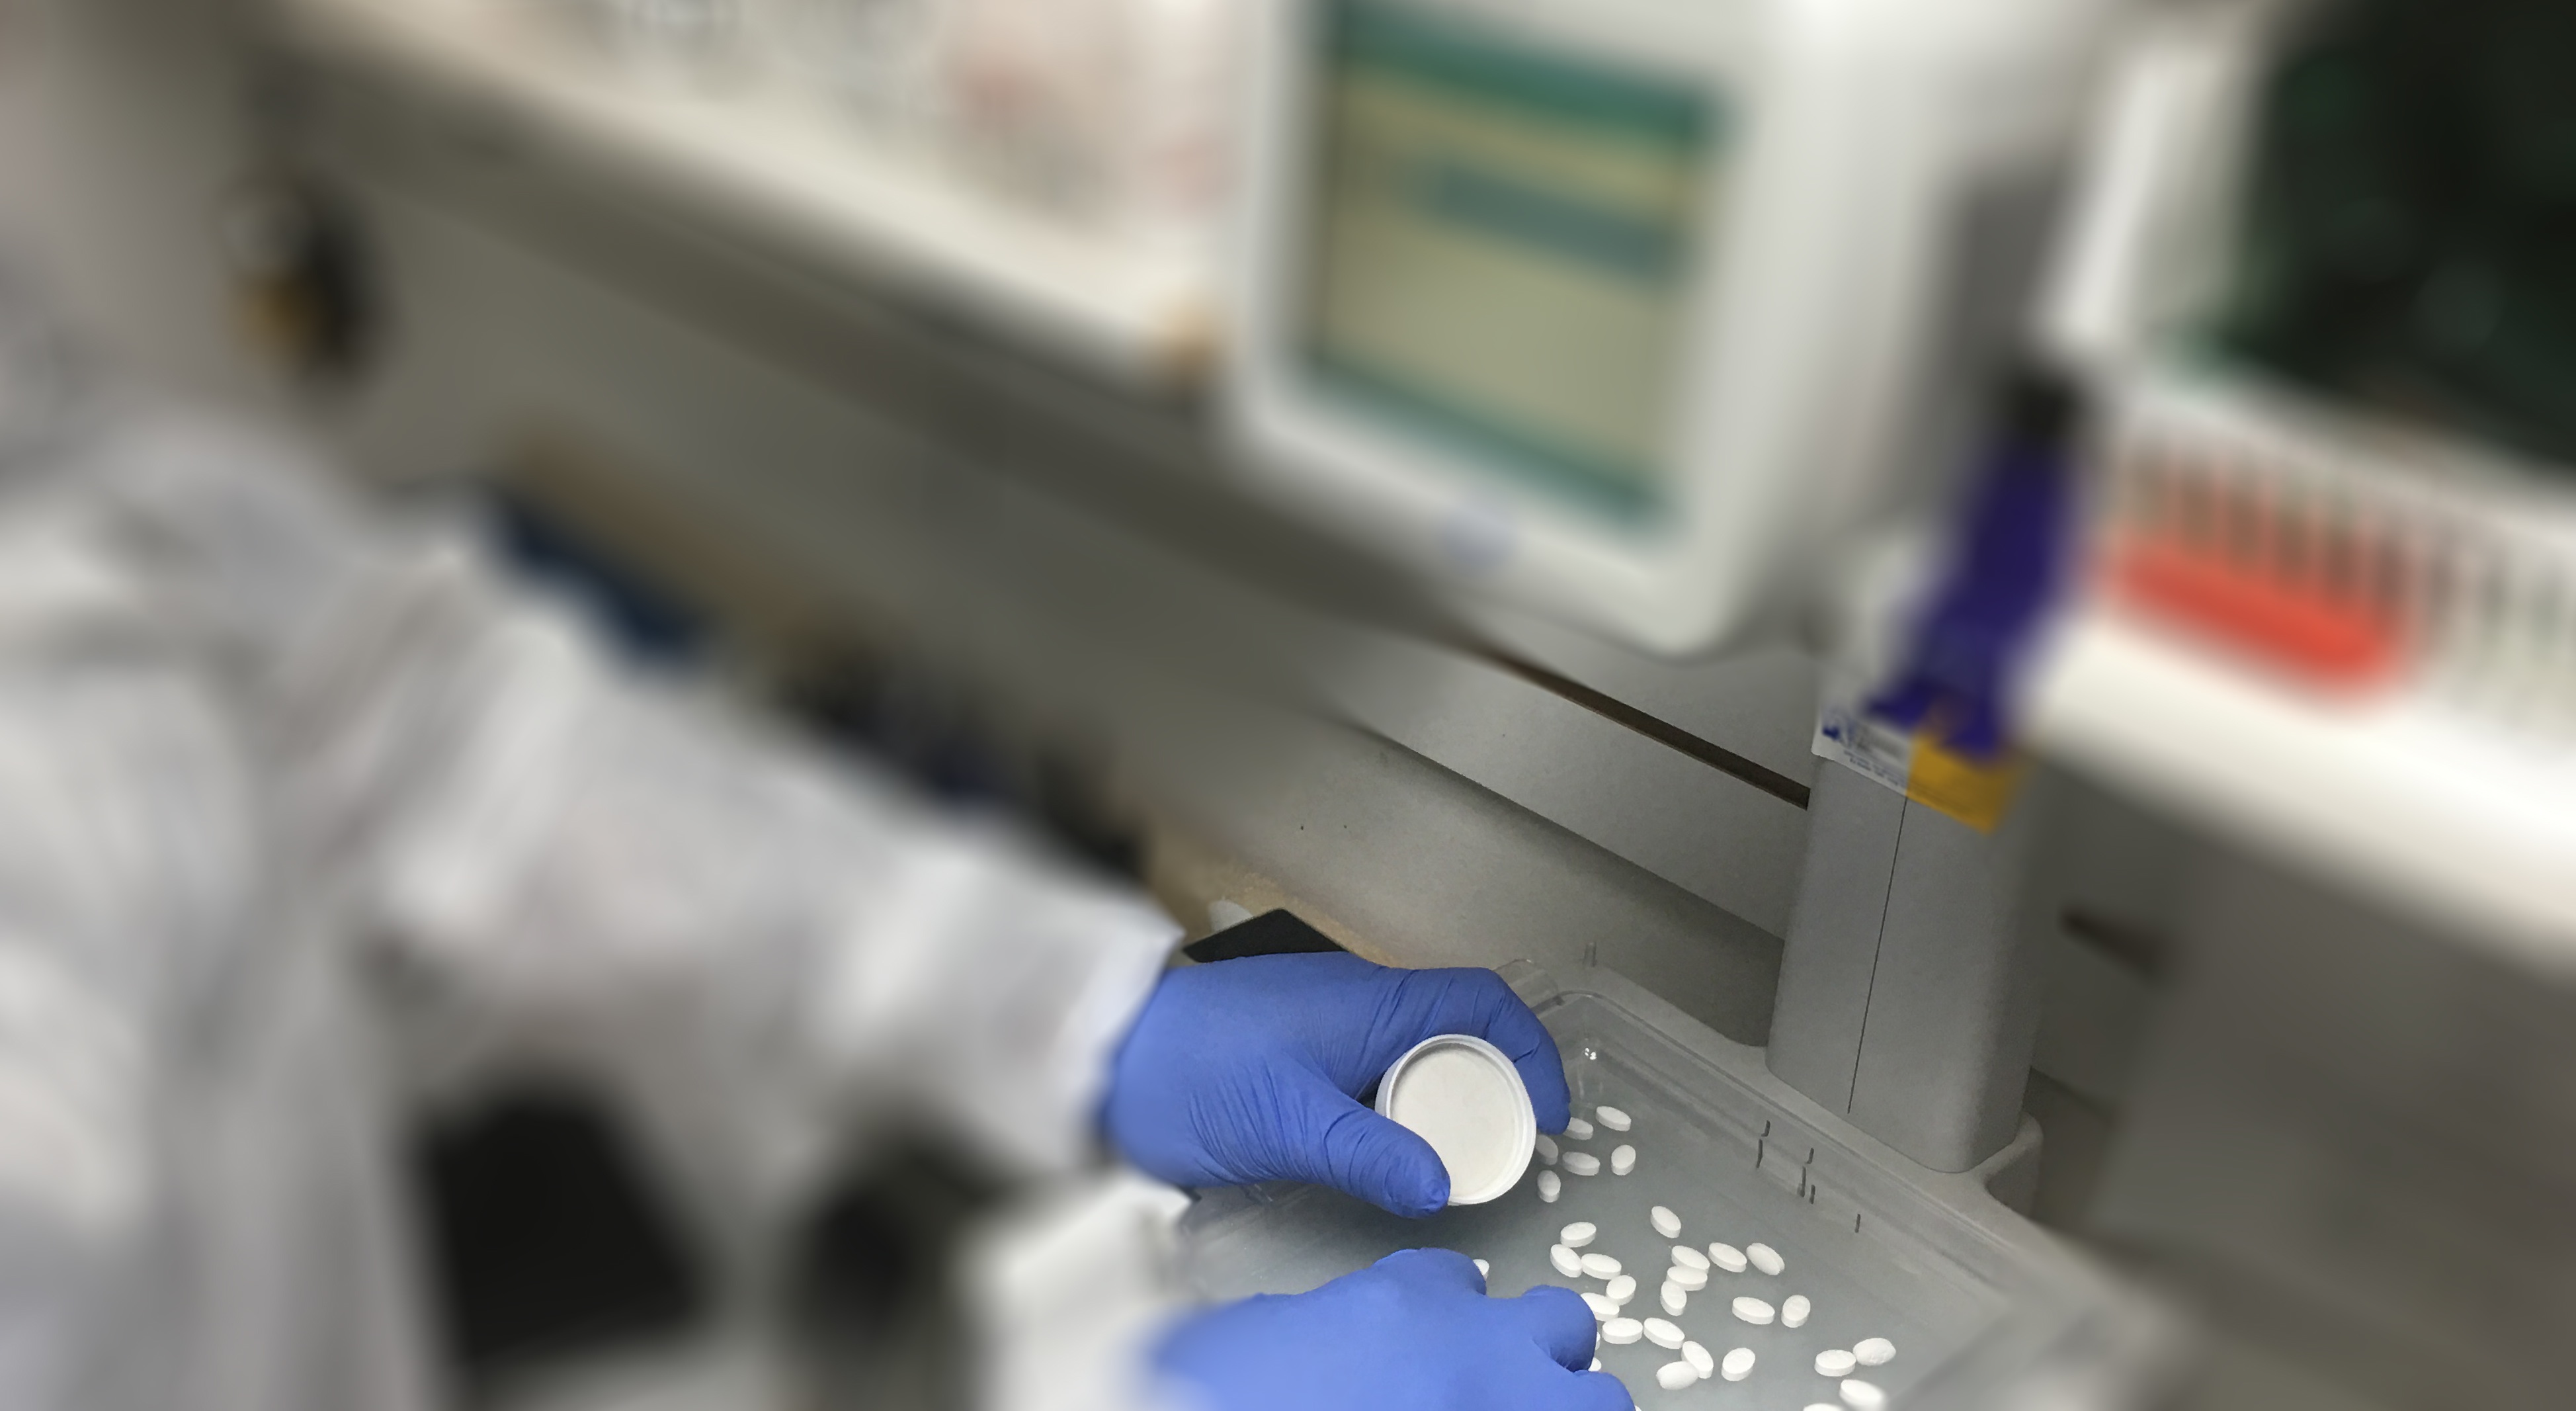
transport, machine, public transport, manufacturing